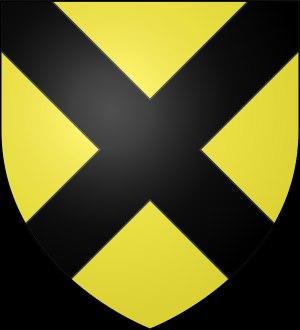
La seigneurie de Dagstuhl fut l'un de très nombreux États qui constituèrent le Saint-Empire romain germanique. Elle est située sur le flanc sud de l'Hunsrück, au nord de l'actuel land de Sarre. Après la réforme de l'empire en 1500, elle est intégrée au cercle du Haut-Rhin. Elle fut liée dès le XVIIᵉ siècle à la personne du prince-évêque de Trèves. En 1815, la Prusse acquit cette seigneurie et l'intégra dans son royaume au sein de la Rhénanie prussienne.